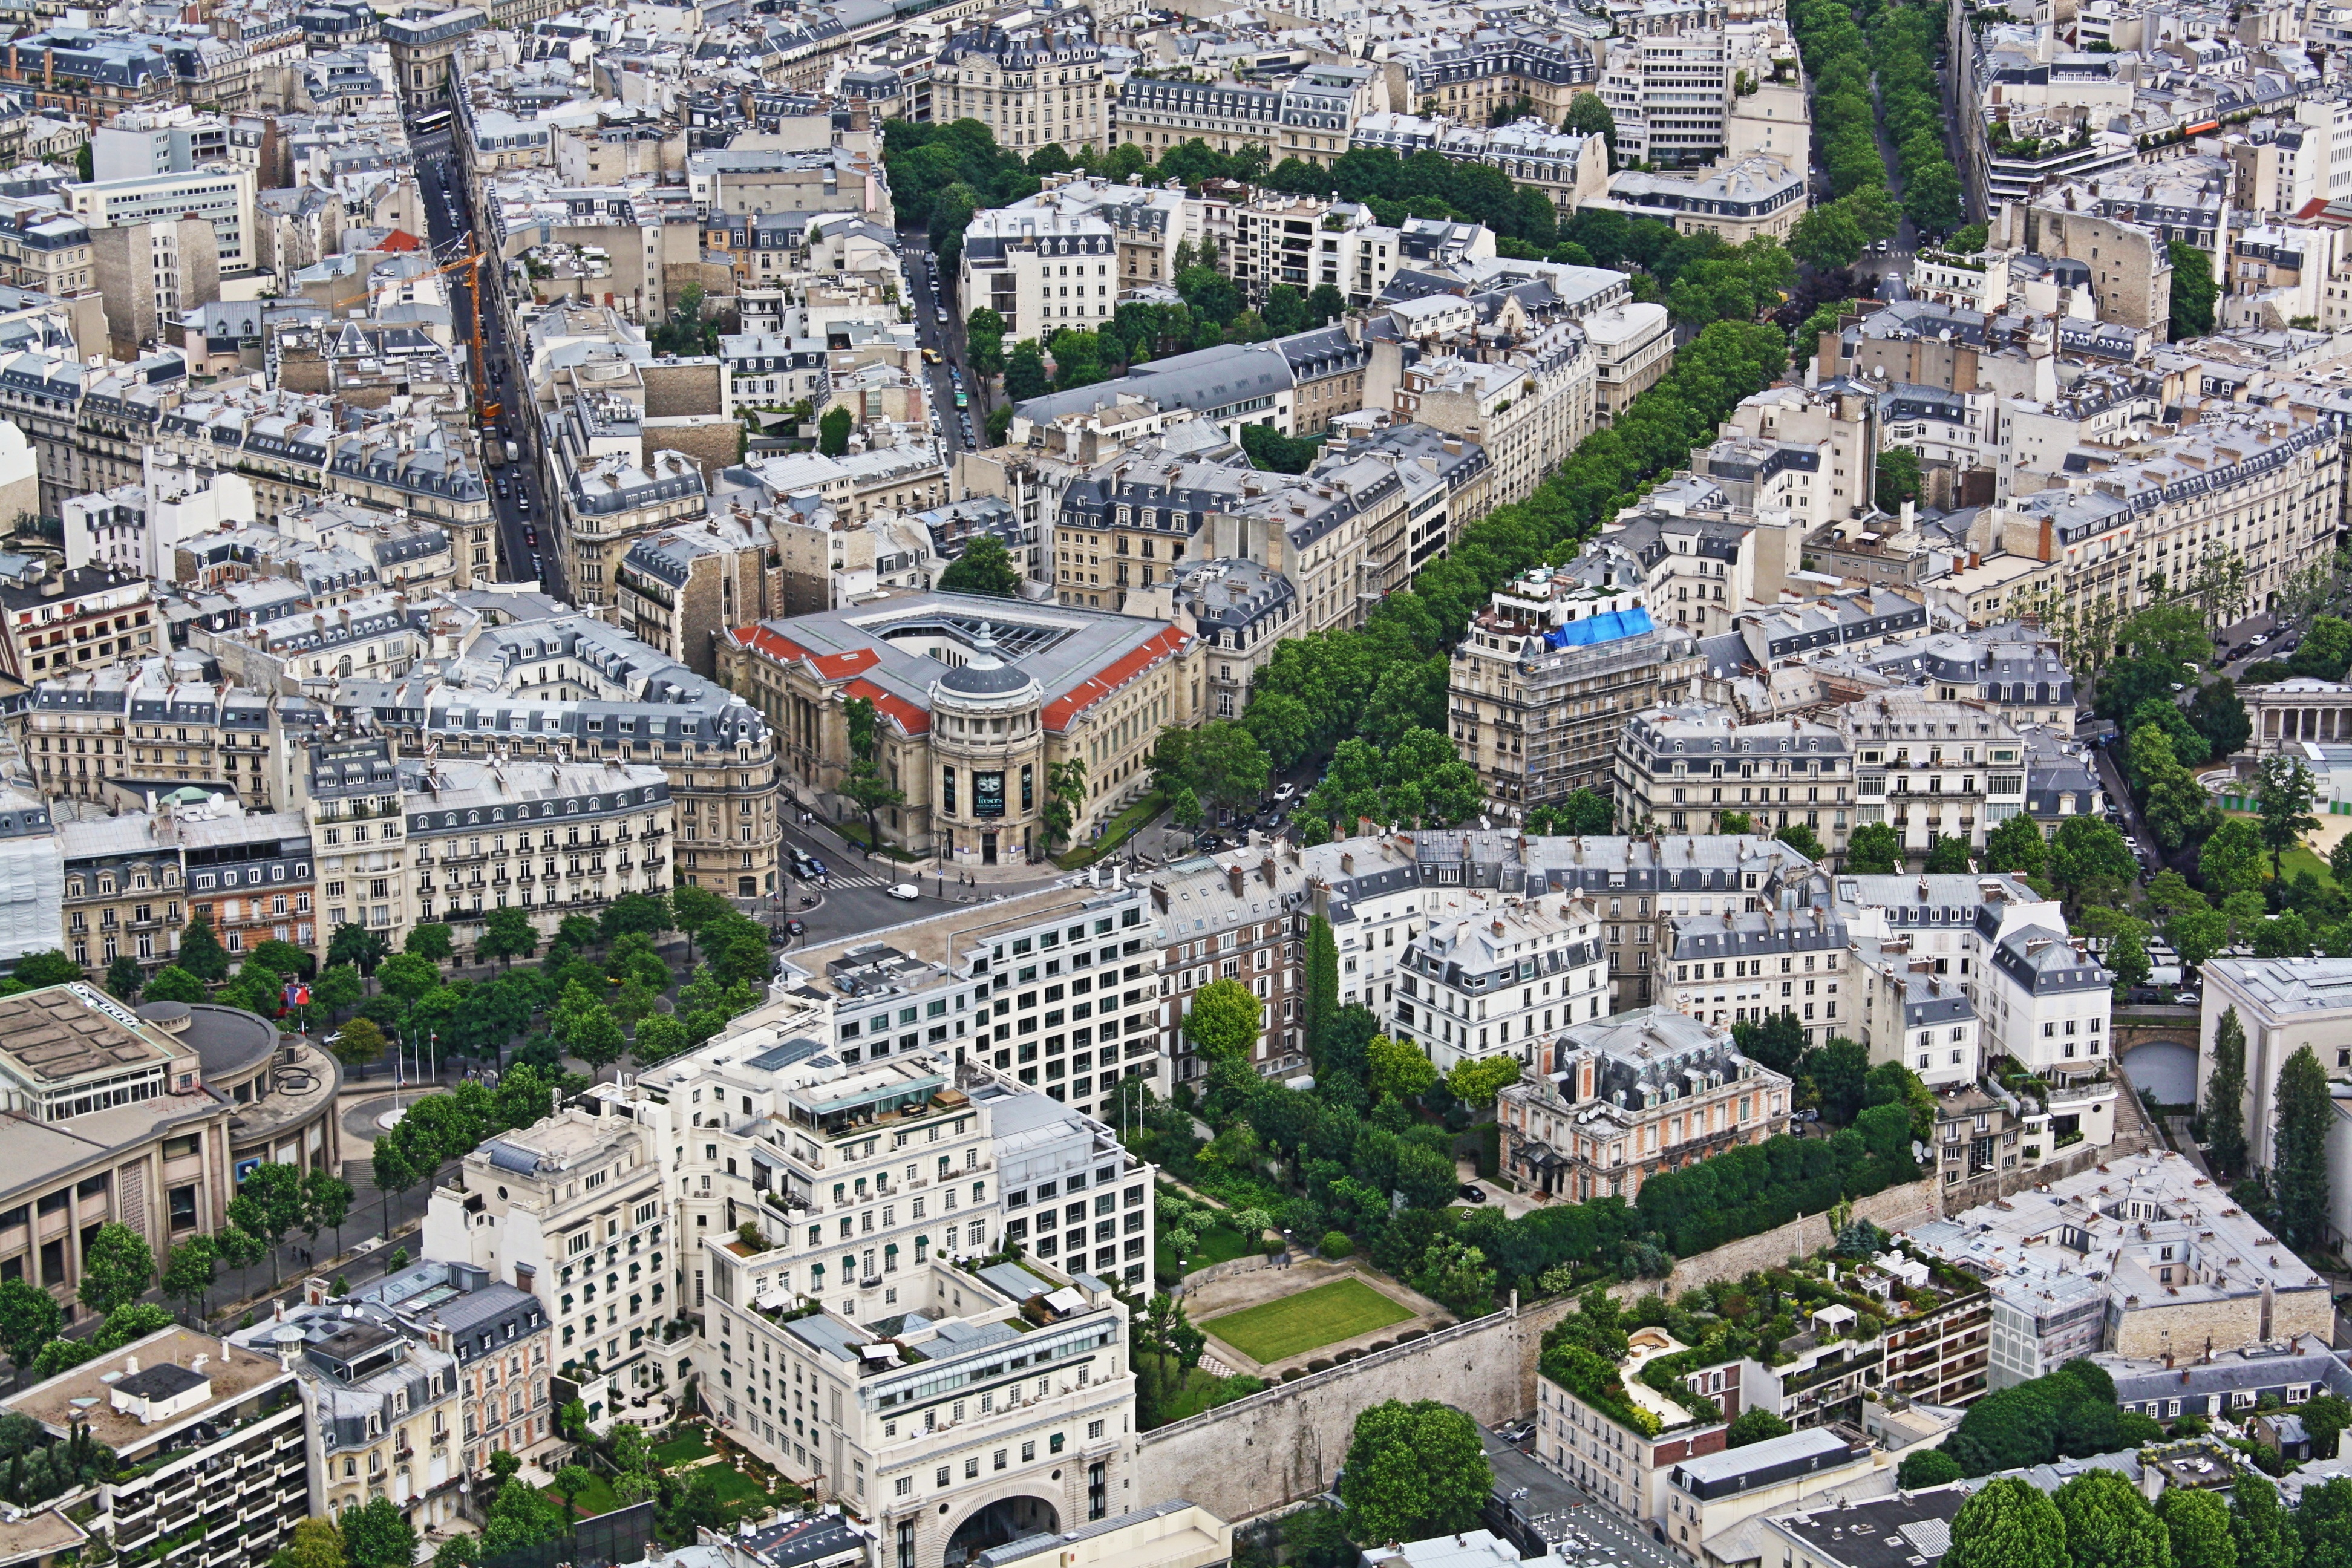
photography, town, city, paris, cityscape, panorama, village, france, suburb, tower block, eiffel, estate, neighbourhood, bird's eye view, aerial photography, residential area, human settlement, metropolitan area